Hilaria Baldwin

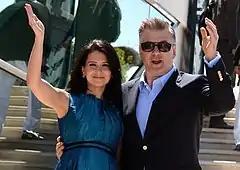
Baldwin with husband Alec Baldwin at the Cannes Film Festival in 2013

In February 2019, Baldwin and her husband spoke to a United Nations panel about food choices and a sustainable planet at the launch of the EAT-Lancet Commission on Food, Health and Planet initiative. Baldwin was identified as a "wellness expert" on the panel.